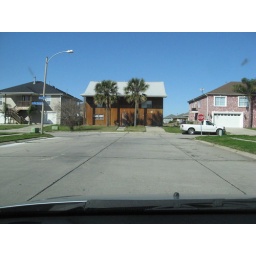
Big houses near the water